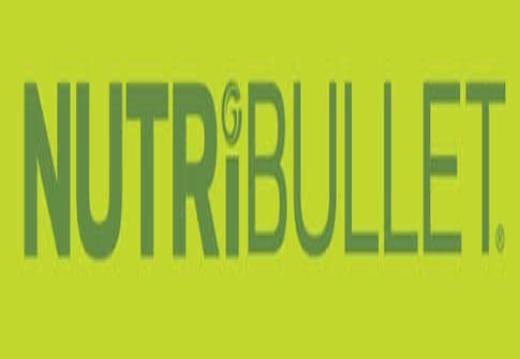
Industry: Necessities